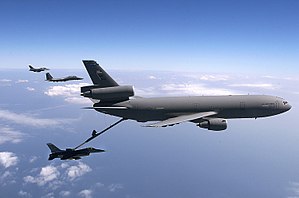
McDonnell Douglas KC-10 Extender
KC-10 Extender fylder brændstof på et F-16.
McDonnell Douglas KC-10 Extender er et tankfly baseret på McDonnell Douglas DC-10. Det bruges til at lufttanke fly, således de ikke behøves at lande.